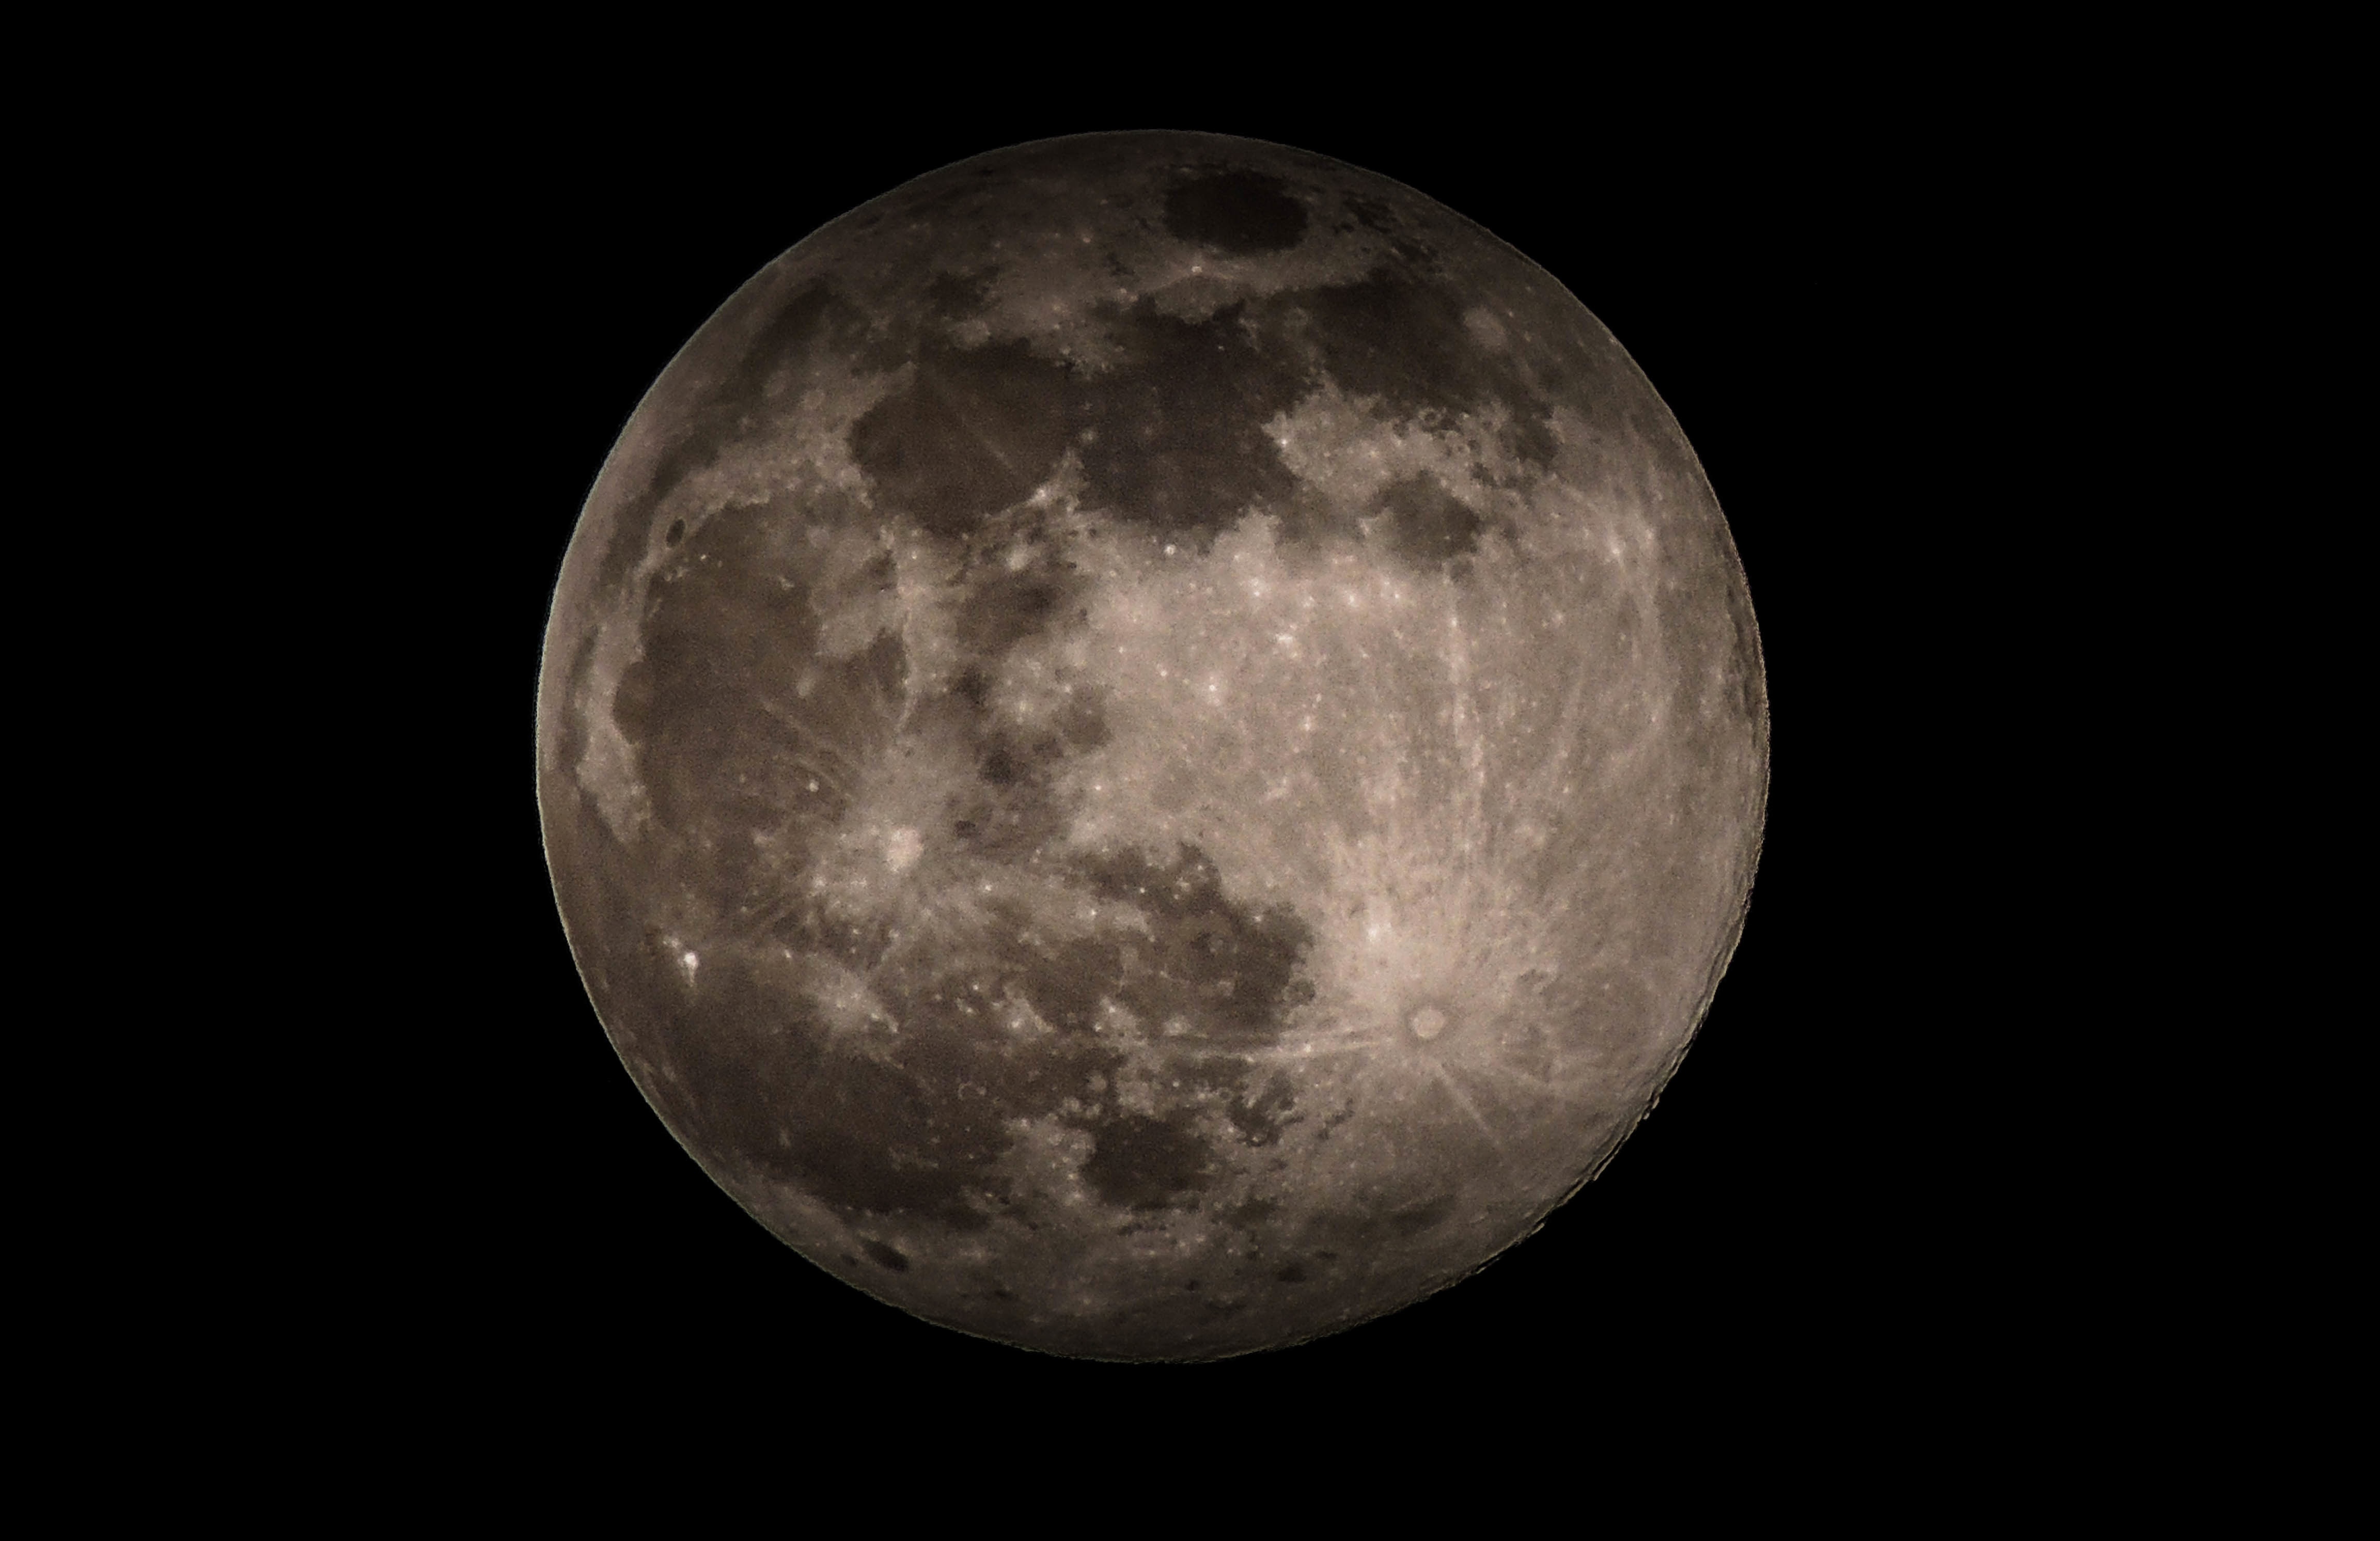
black and white, sky, night, atmosphere, moon, full moon, circle, nightshoot, astronomy, astronomical object